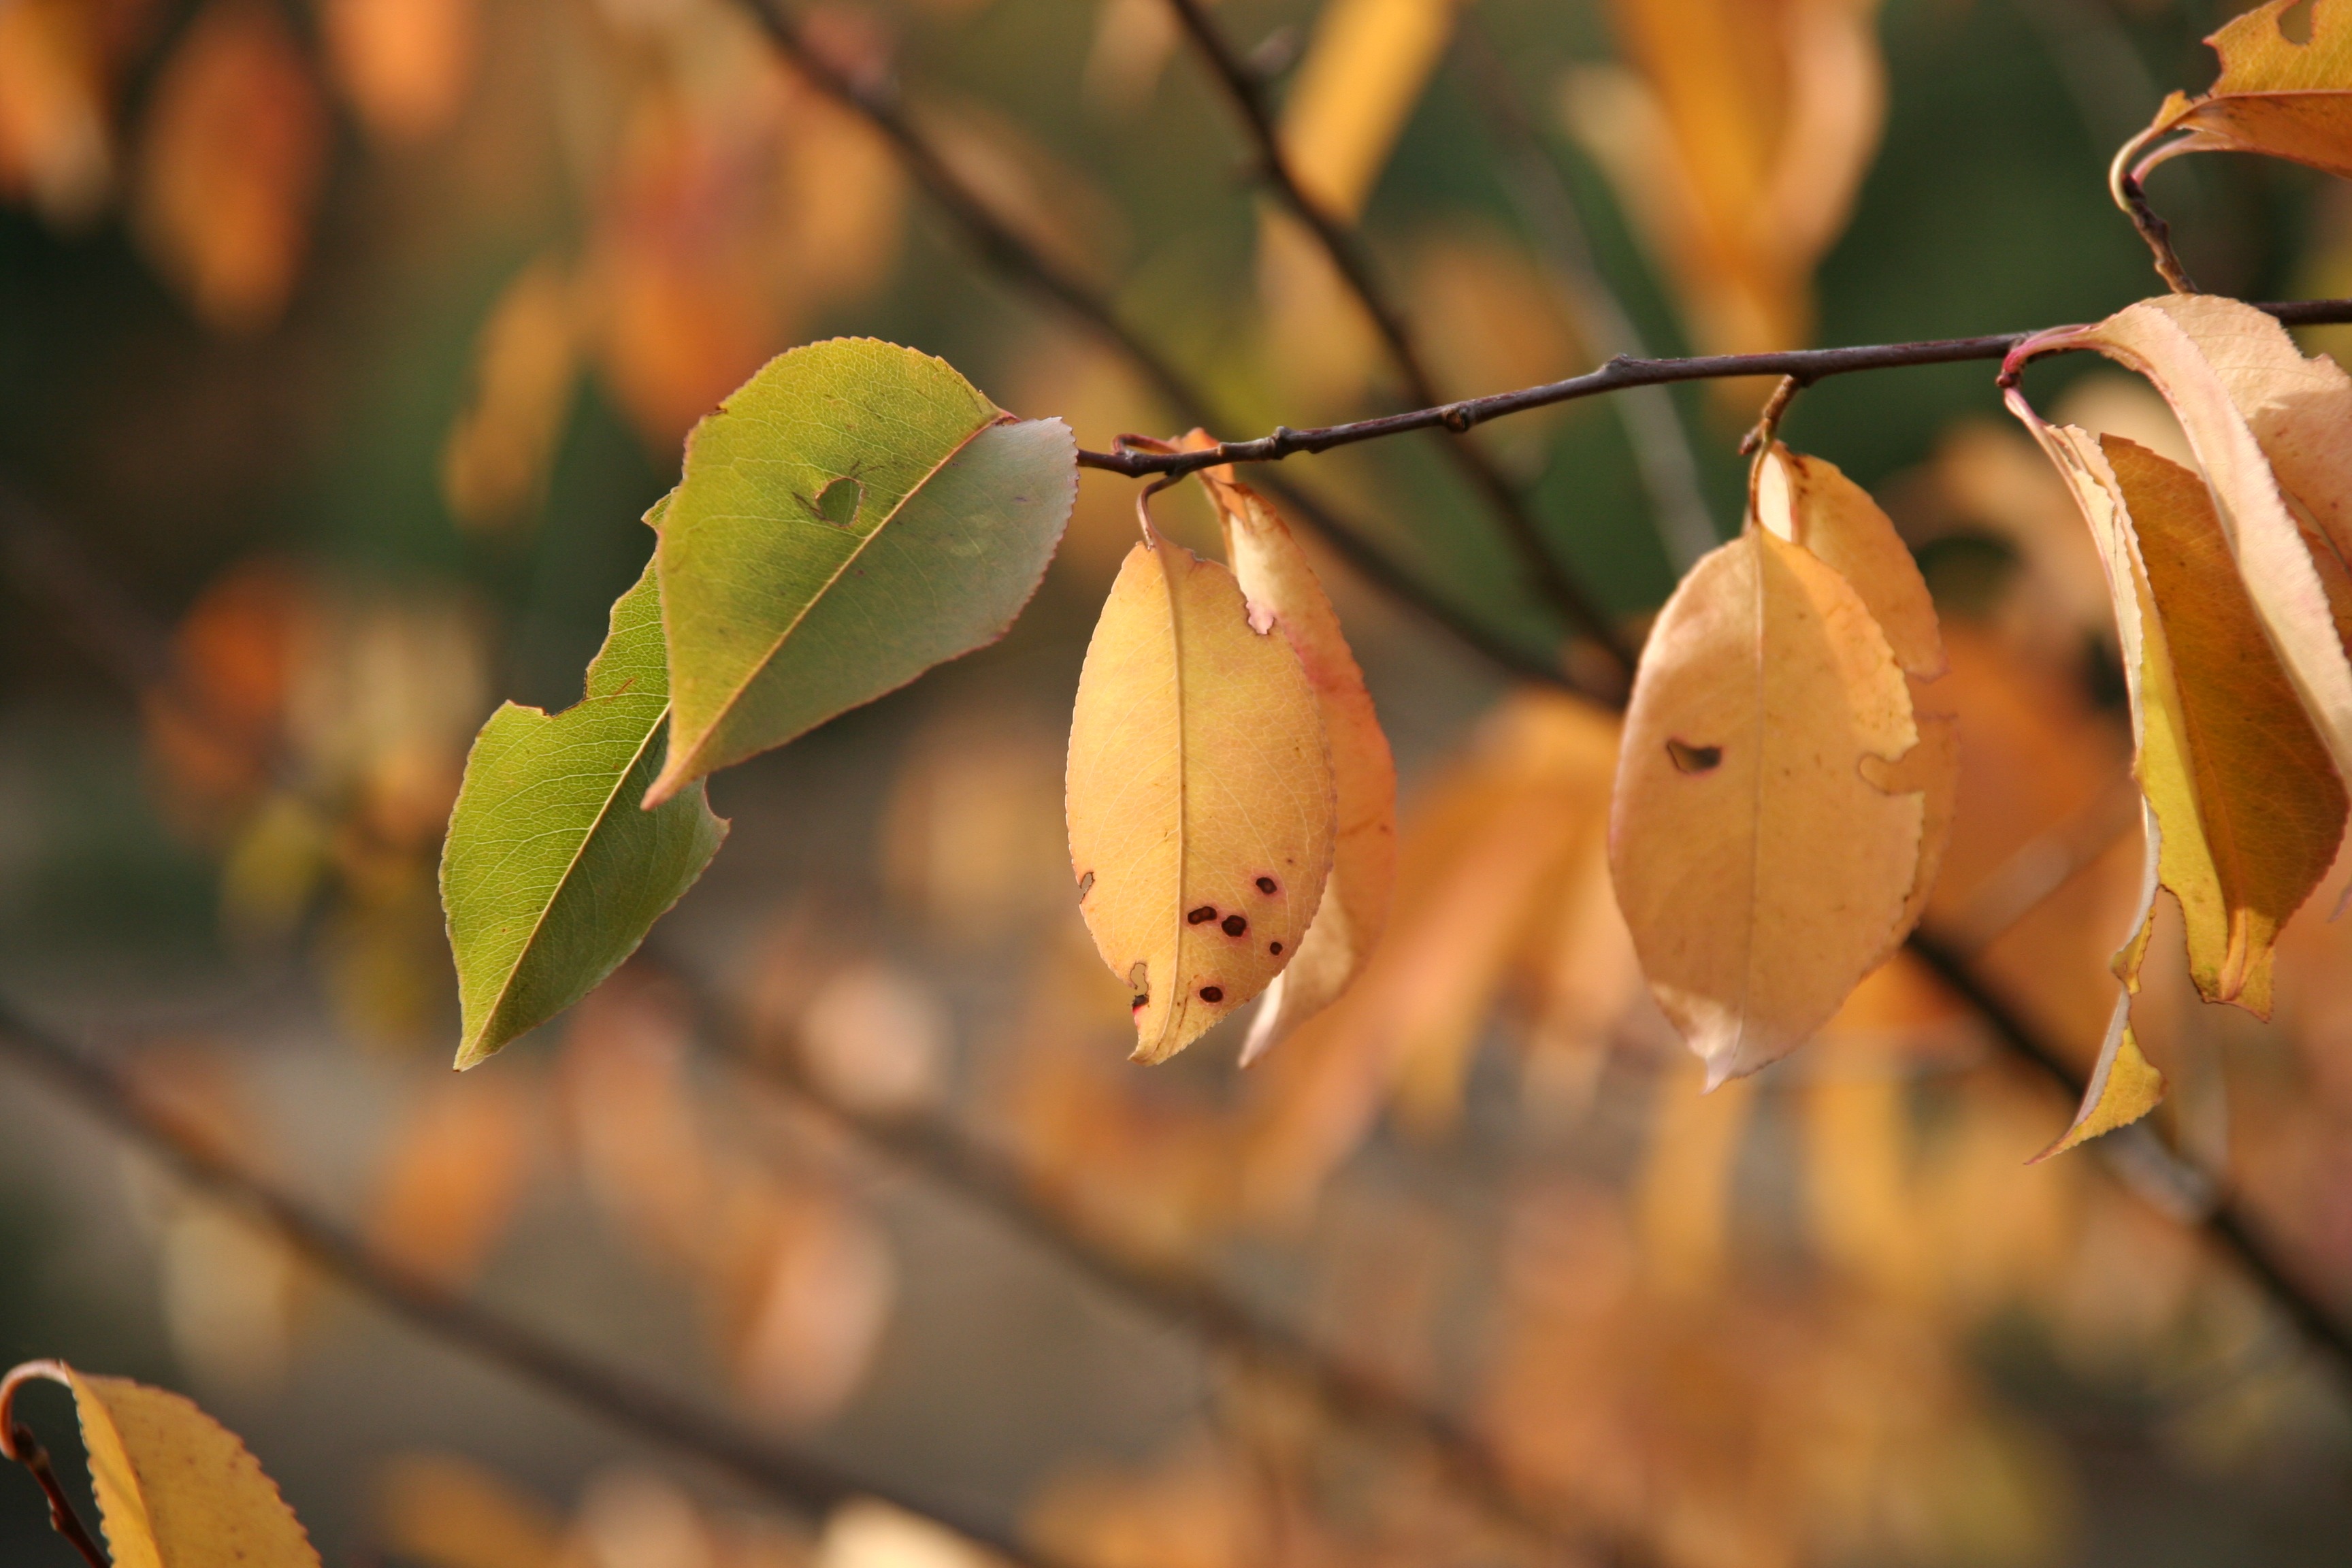
tree, nature, branch, plant, fruit, sunlight, leaf, flower, food, spring, produce, autumn, botany, yellow, flora, season, twig, close up, leaves, deciduous, golden autumn, macro photography, golden october, flowering plant, plant stem